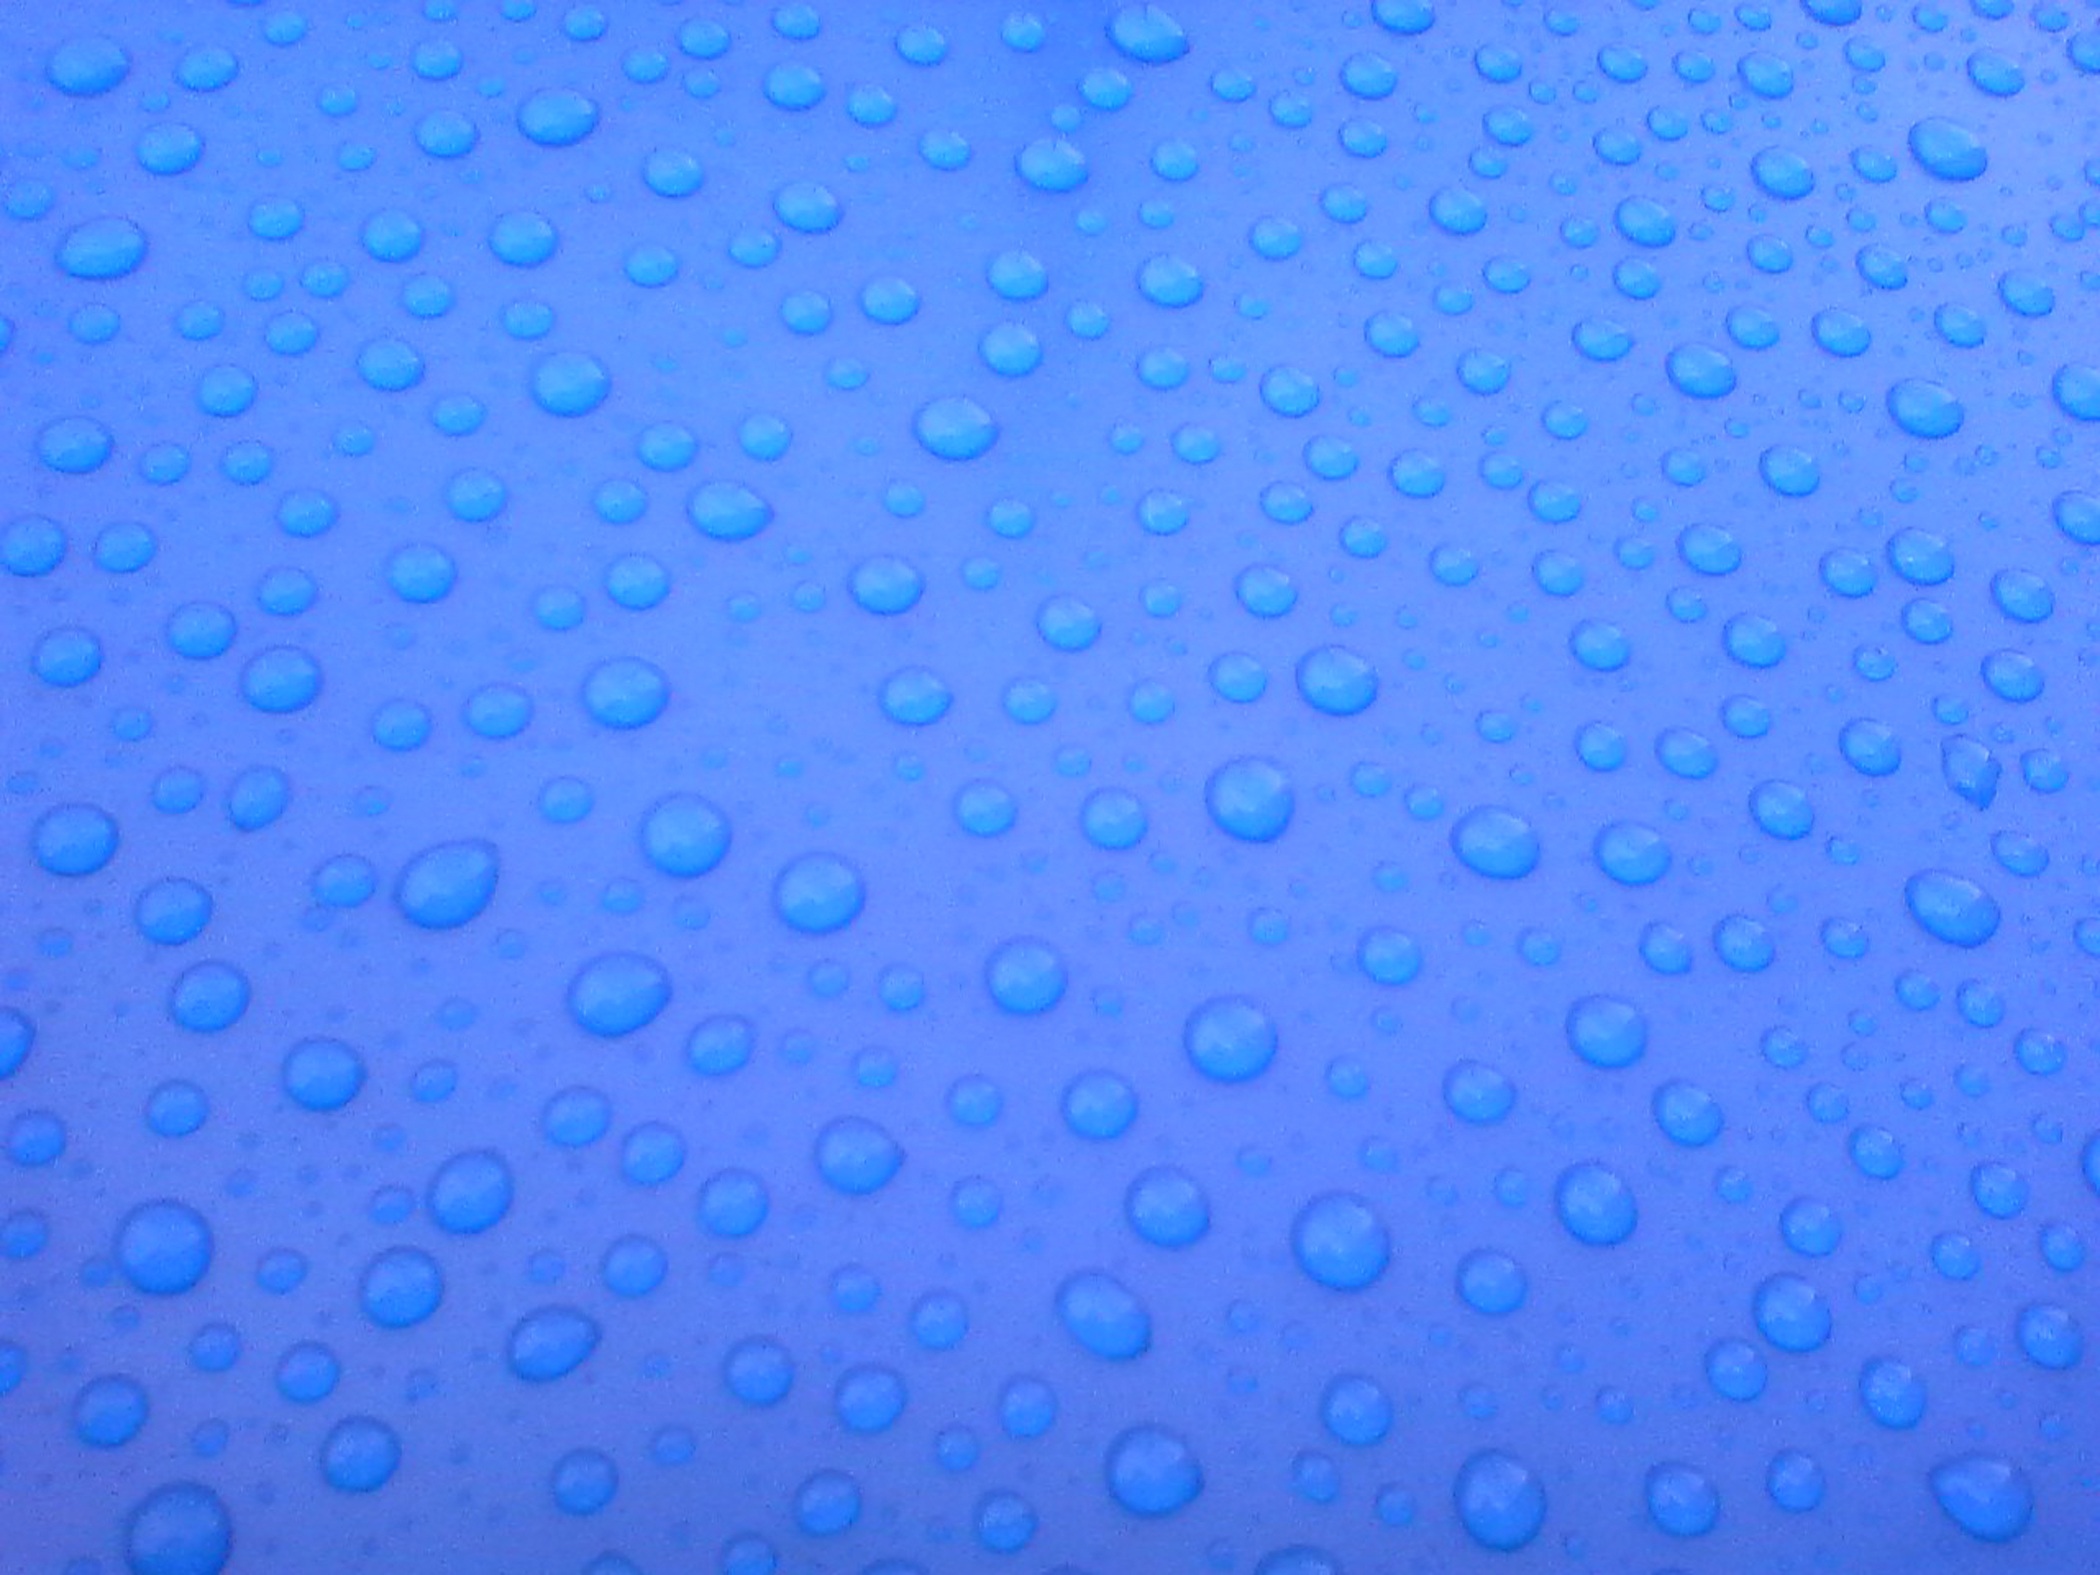
water, nature, drop, dew, liquid, texture, petal, wet, pattern, line, weather, condensation, blue, circle, design, raindrops, non, parasol, shape, moisture, trickle, computer wallpaper, sounds of rain